Surrealism

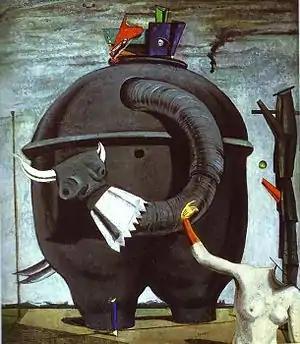

The word "surrealism" was first coined in March 1917 by Guillaume Apollinaire. He wrote in a letter to Paul Dermée: "All things considered, I think in fact it is better to adopt surrealism than supernaturalism, which I first used" ["Tout bien examiné, je crois en effet qu'il vaut mieux adopter surréalisme que surnaturalisme que j'avais d'abord employé"].